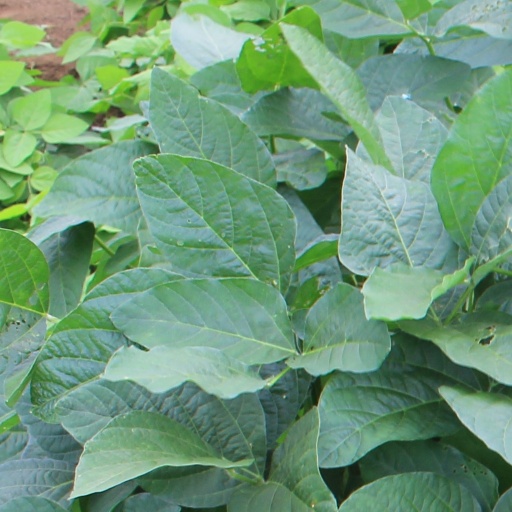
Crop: soybean